Pompilus (mythology)

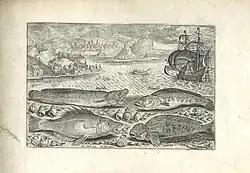
Pompilus along with three other fish, engraving by Adriaen Collaert, 1598.

Pompilus is a minor character in Greek mythology who incurred the wrath of the god Apollo when he foiled the god's plans as he was chasing the nymph Ocyrhoe.